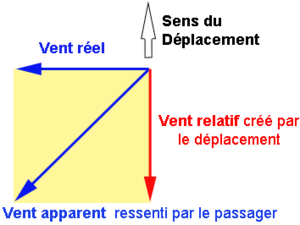
Le vent apparent est le vent ressenti par un observateur qui se situe dans un véhicule en déplacement. Il se distingue du vent réel qui est le vent ressenti par le même observateur arrêté.